Capital Combat

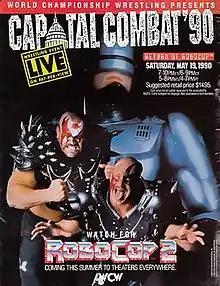
Advertisement for the show including The Road Warriors also featuring an ad for "RoboCop 2"

Capital Combat: Return of RoboCop was a one-time professional wrestling pay-per-view (PPV) event from the National Wrestling Alliance (NWA) held under the World Championship Wrestling (WCW) name. Capital Combat took place on Saturday, May 19, 1990, at the D.C. Armory in Washington, D.C. The show featured a promotional crossover with the imminent release of "RoboCop 2", with RoboCop (played by Peter Weller) rescuing Sting from an attack by the Four Horsemen during the PPV.